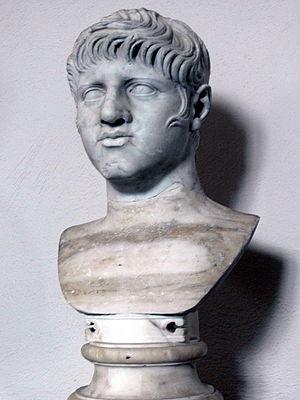
Musée des antiquités du Palais royal, Stockholm. Buste de l'empereur romain Néron